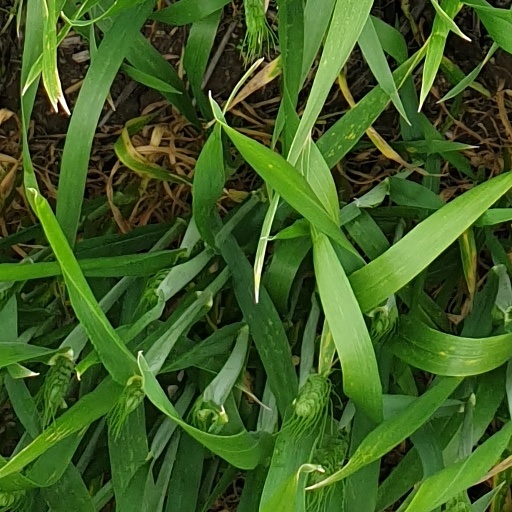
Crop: wheat